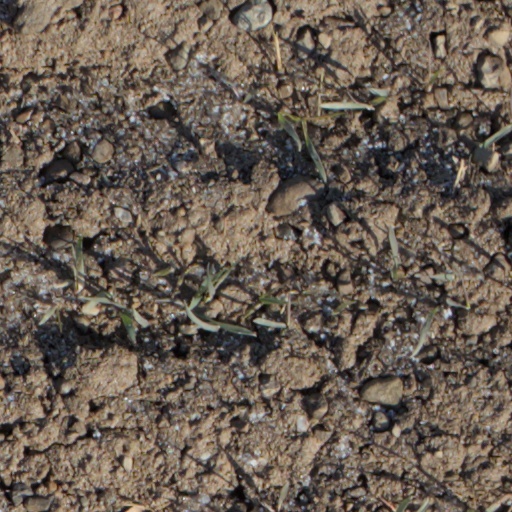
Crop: wheat